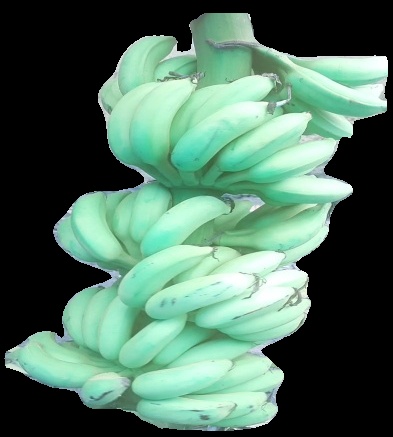
Variety: elakki-bale
Grade: grade2